Royal Military College, Duntroon

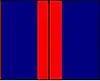
Corps of Staff Cadets Unit Colour Patch

With the closure of the Officer Cadet School, Portsea in December 1985, and the closure of the Women's Officer Training Wing at Georges Heights, Sydney, in December 1984, the Royal Military College, Duntroon became the sole General Service Officer training institute in the Australian Army, as all Regular Army officers serving in combat, combat support or service support Corps were required to attend Duntroon to be commissioned. Shortly after this, the role of the college changed again with the establishment of the Australian Defence Force Academy in 1986. As a result of this change, Duntroon ceased to offer university degrees as ADFA became responsible for the academic training of Army cadets, as well as those from the Air Force and Navy. The same year, the college celebrated its 75th anniversary (1911–1986). As an acknowledgement of this, 33-cent stamps featuring the head of a male officer cadet were printed; the first day of issue was 27 June 1986.